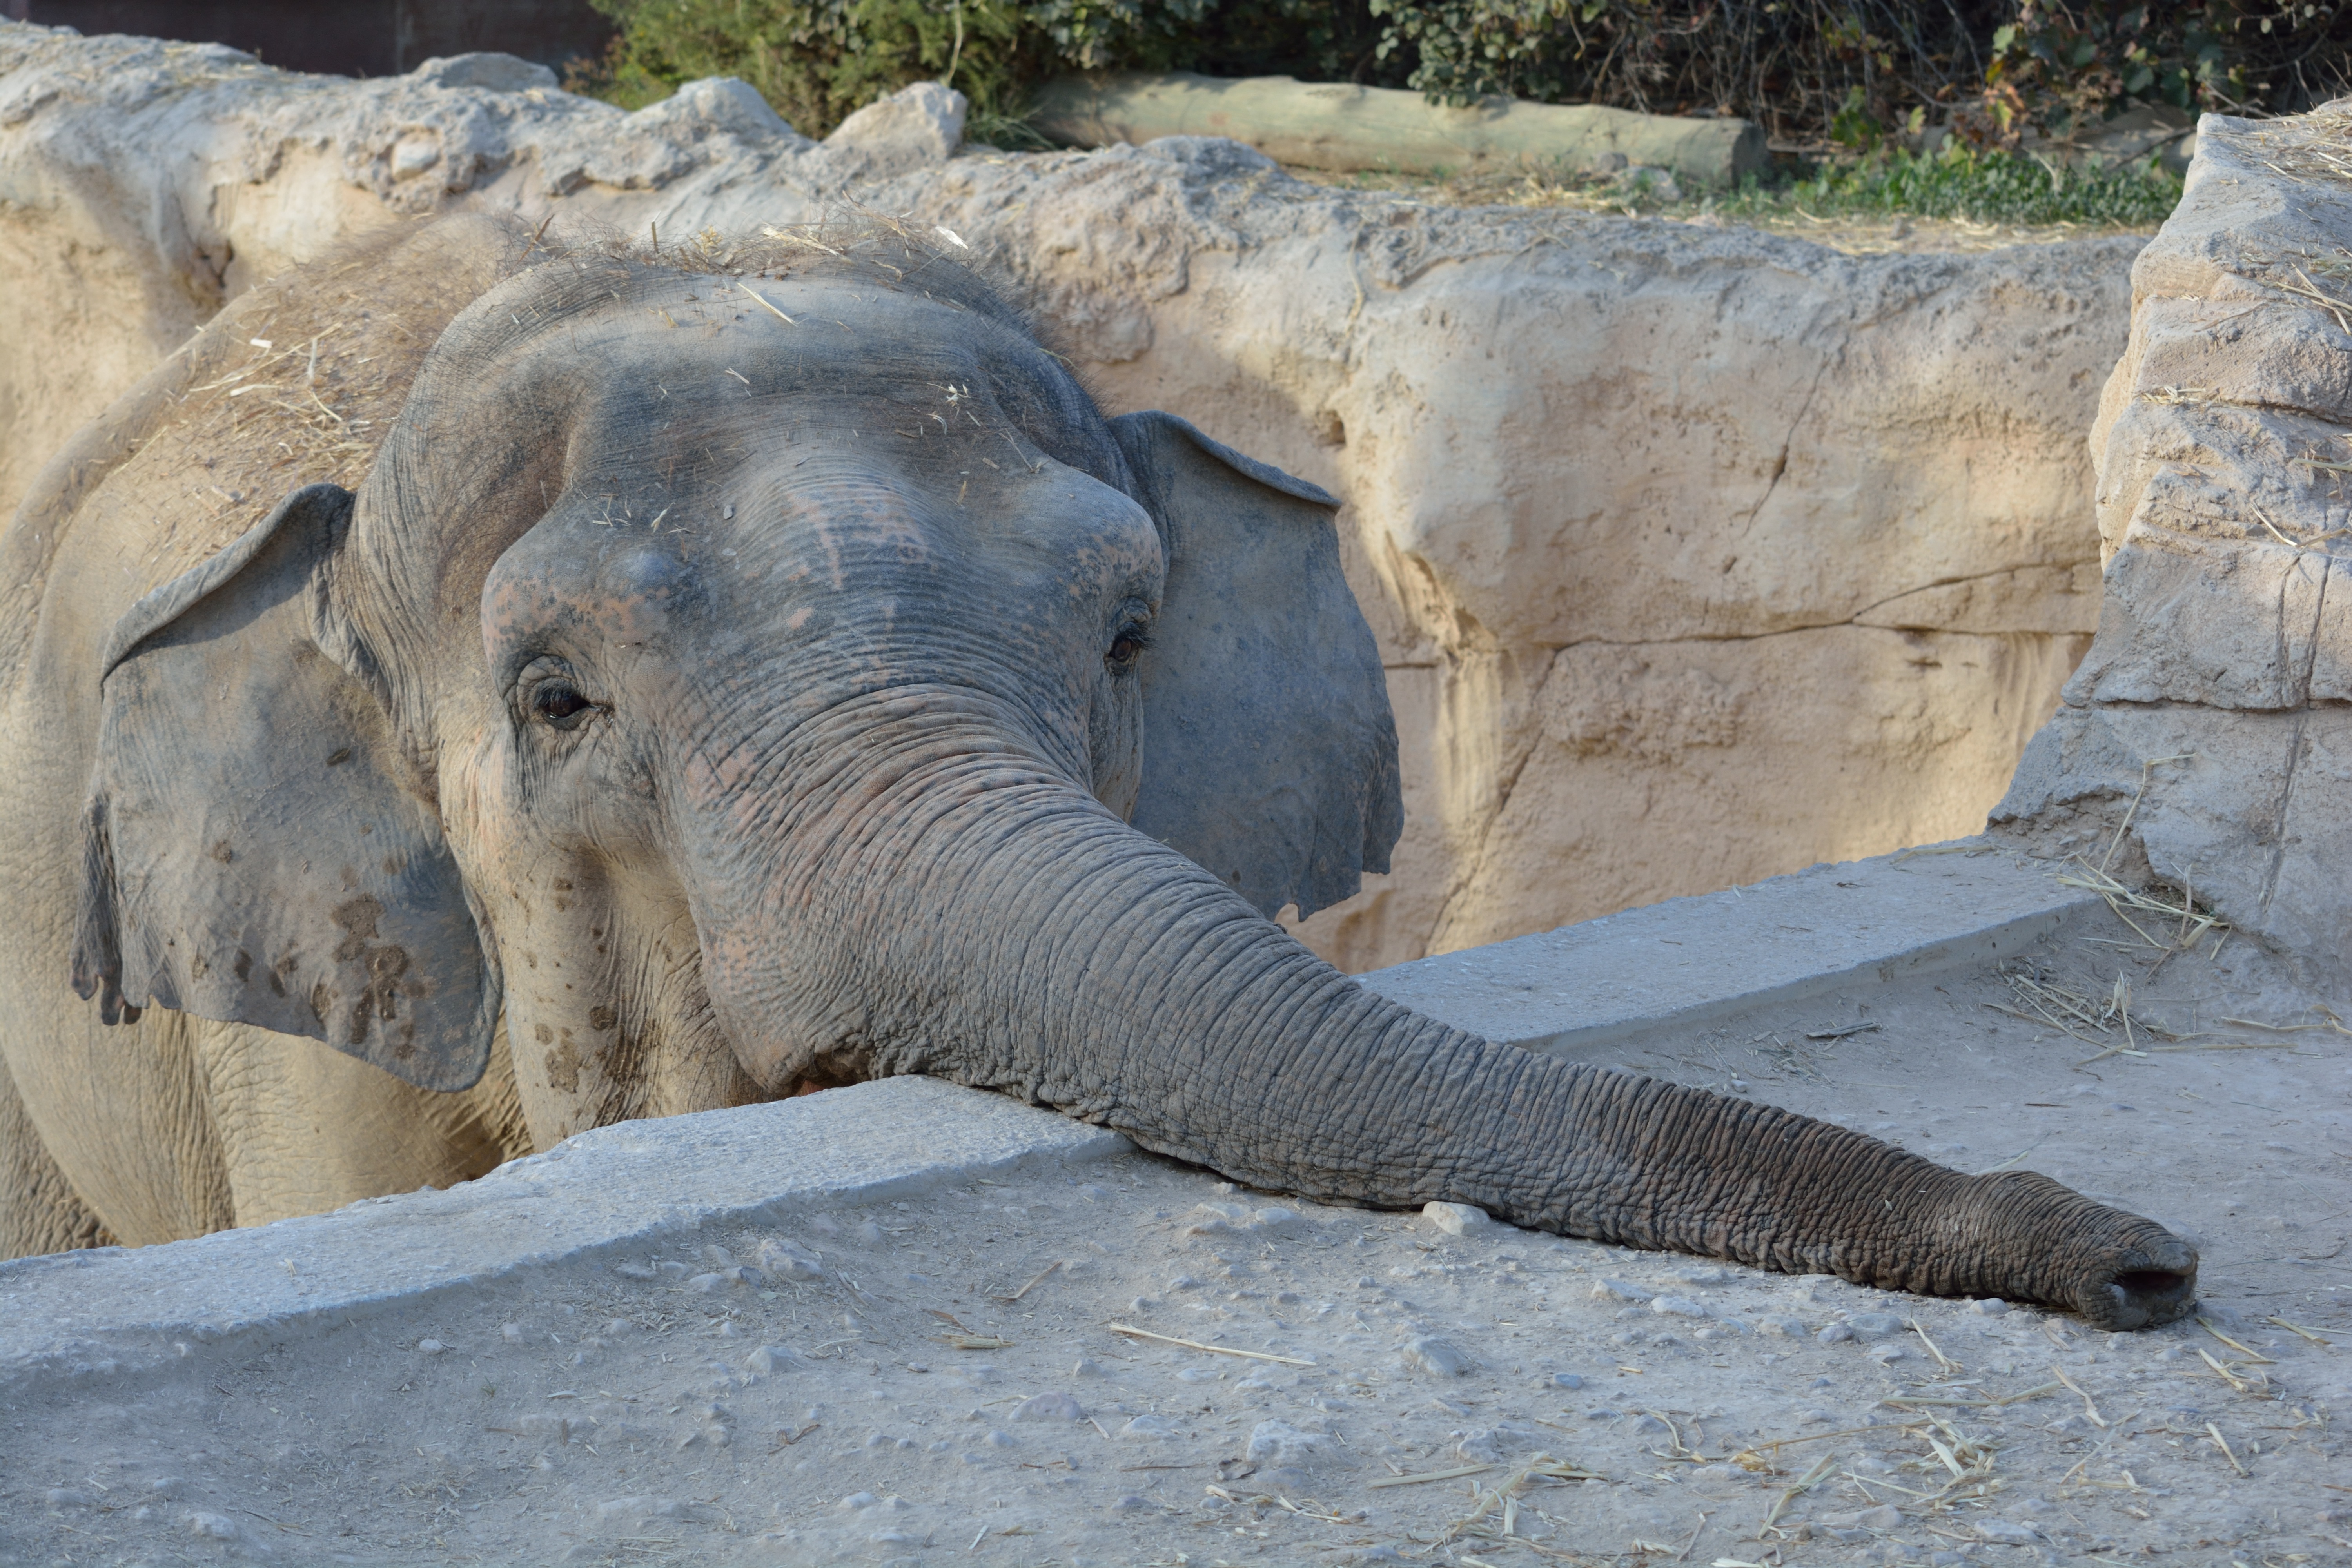
nature, animal, wildlife, zoo, mammal, fauna, elephant, mammals, indian elephant, african elephant, elephants and mammoths